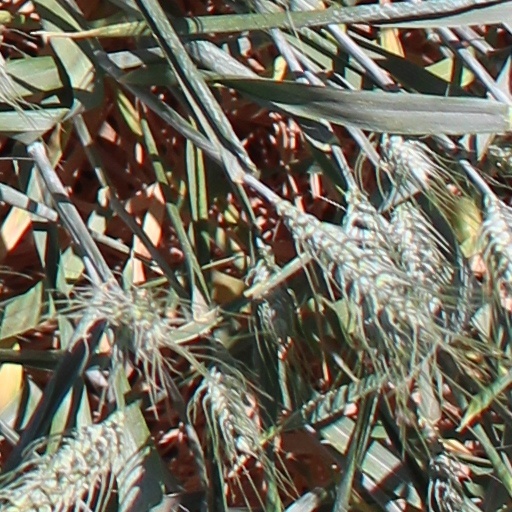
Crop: wheat